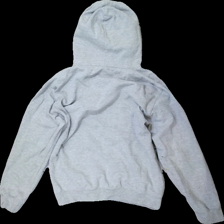
View: back
Type: Hoodie
Category: Men
Brand: Not in the list
Brand text on label: AWDig
Material: unknown
Pattern: Other
Cut: Regular
Size: M
Stains: Major
Damage: stain
Damage location: middle center
Damage 2: stain
Damage 2 location: middle right
Price range: 100-150
Recommended usage: Reuse
Description: Grey hoodie with print